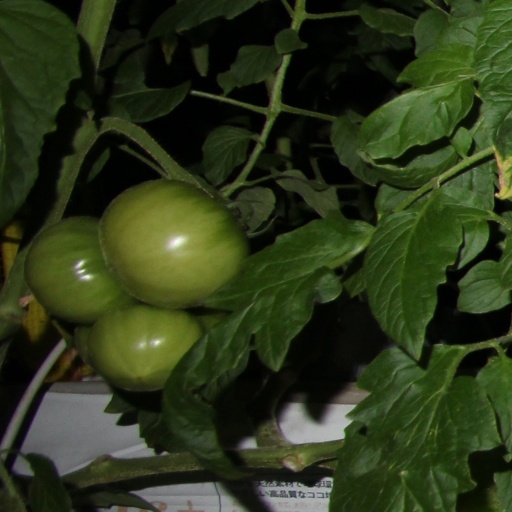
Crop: tomato